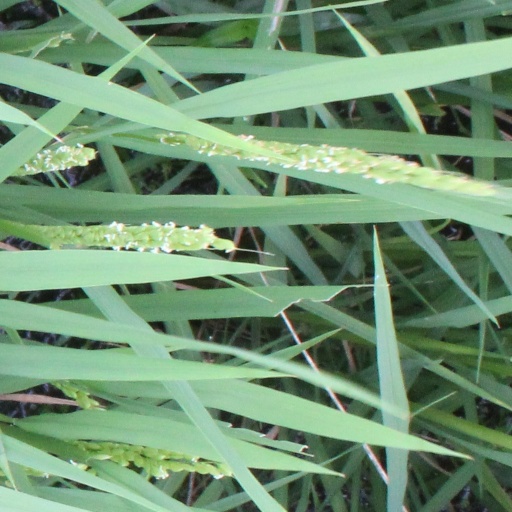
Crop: rice